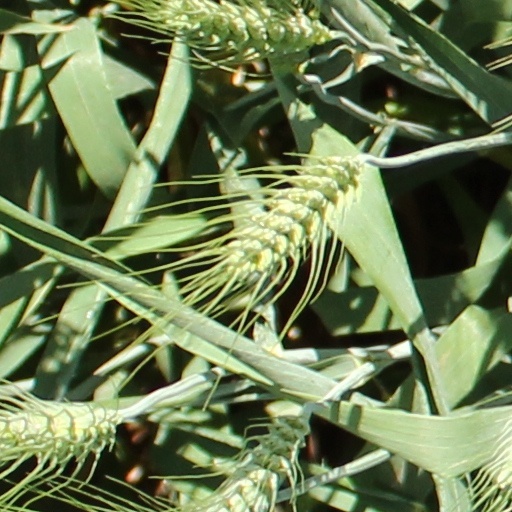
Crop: wheat